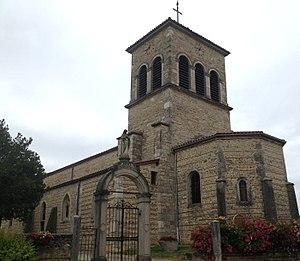
Église Saint-Marcellin de Bressolles (Ain).
L'église Saint-Marcellin de Bressolles, est une église située à Bressolles dans l'Ain en France.
Bressolles est une commune française, située dans le département de l'Ain en région Auvergne-Rhône-Alpes.